Joe Fletcher (referee)

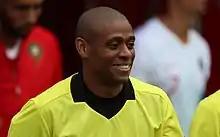
Fletcher in 2018

Joe Fletcher (born September 10, 1976) is a Canadian former soccer referee from Niagara Falls, Ontario. He is currently the manager of senior assistant referees for the Professional Referee Organization.